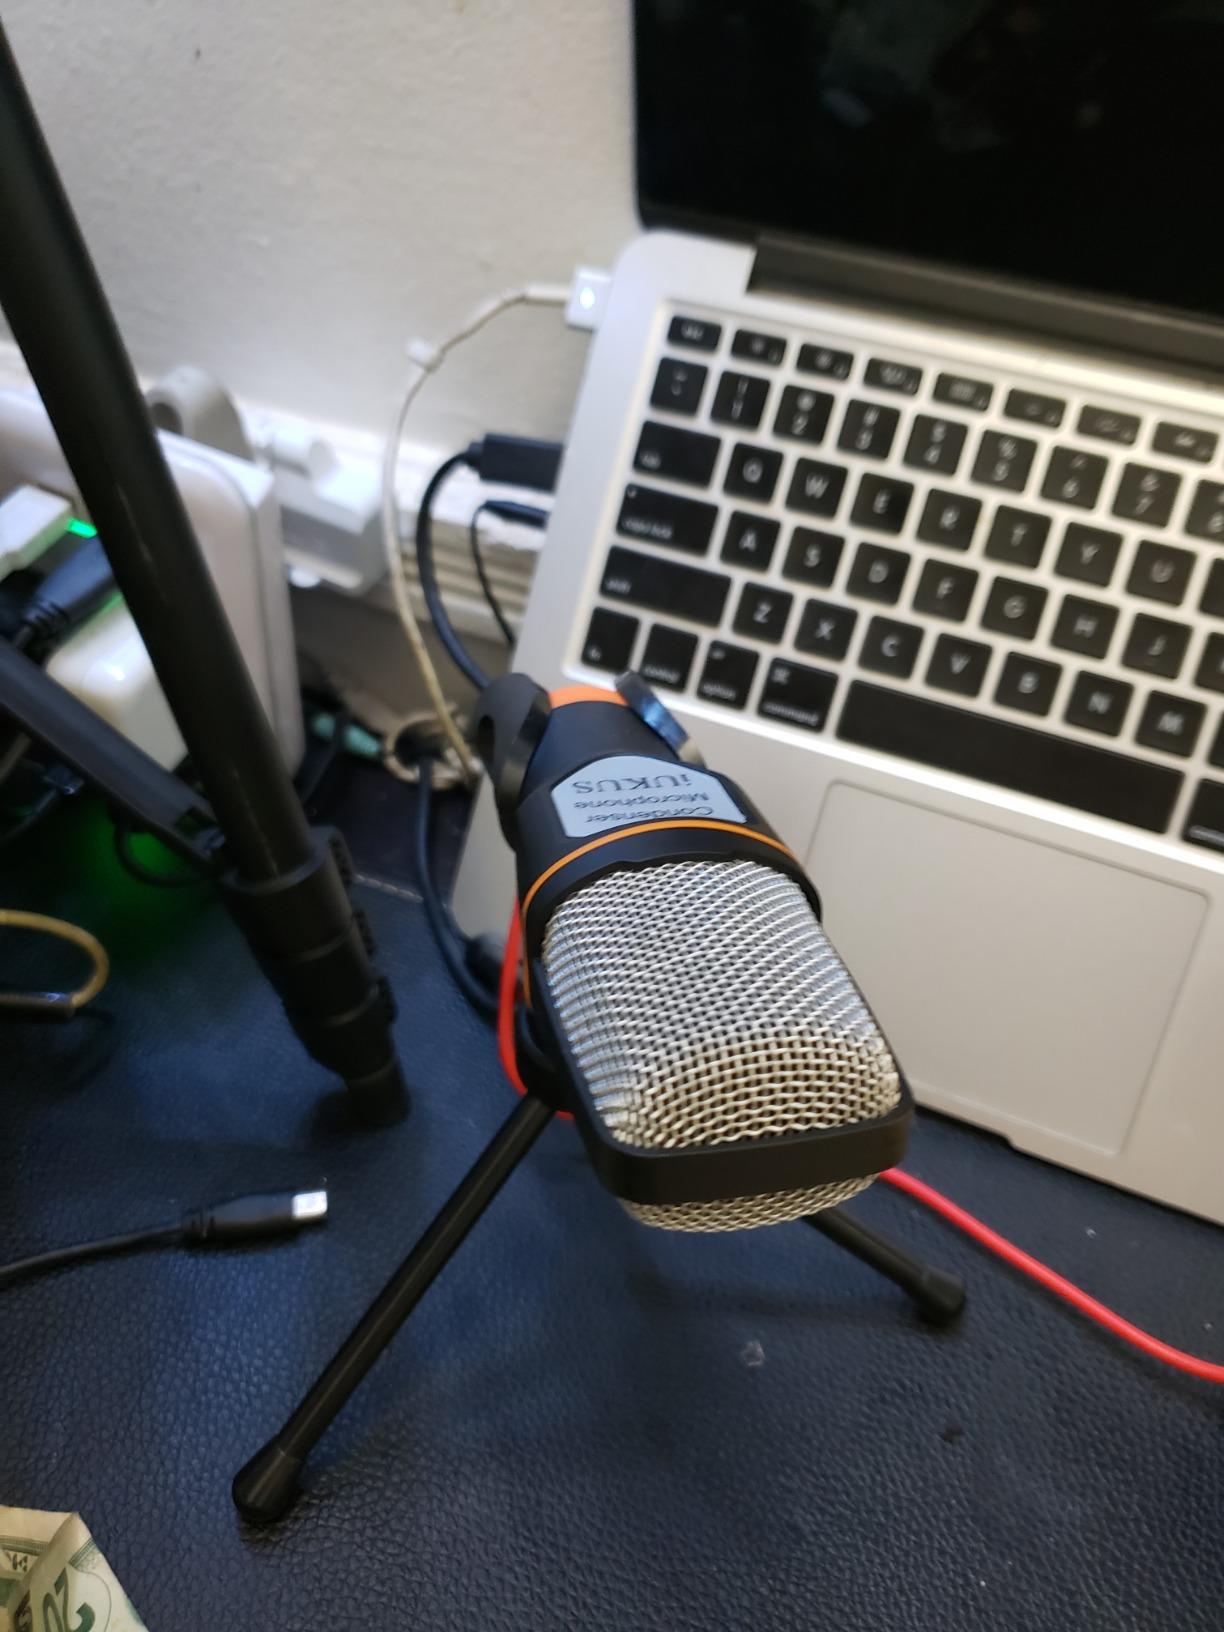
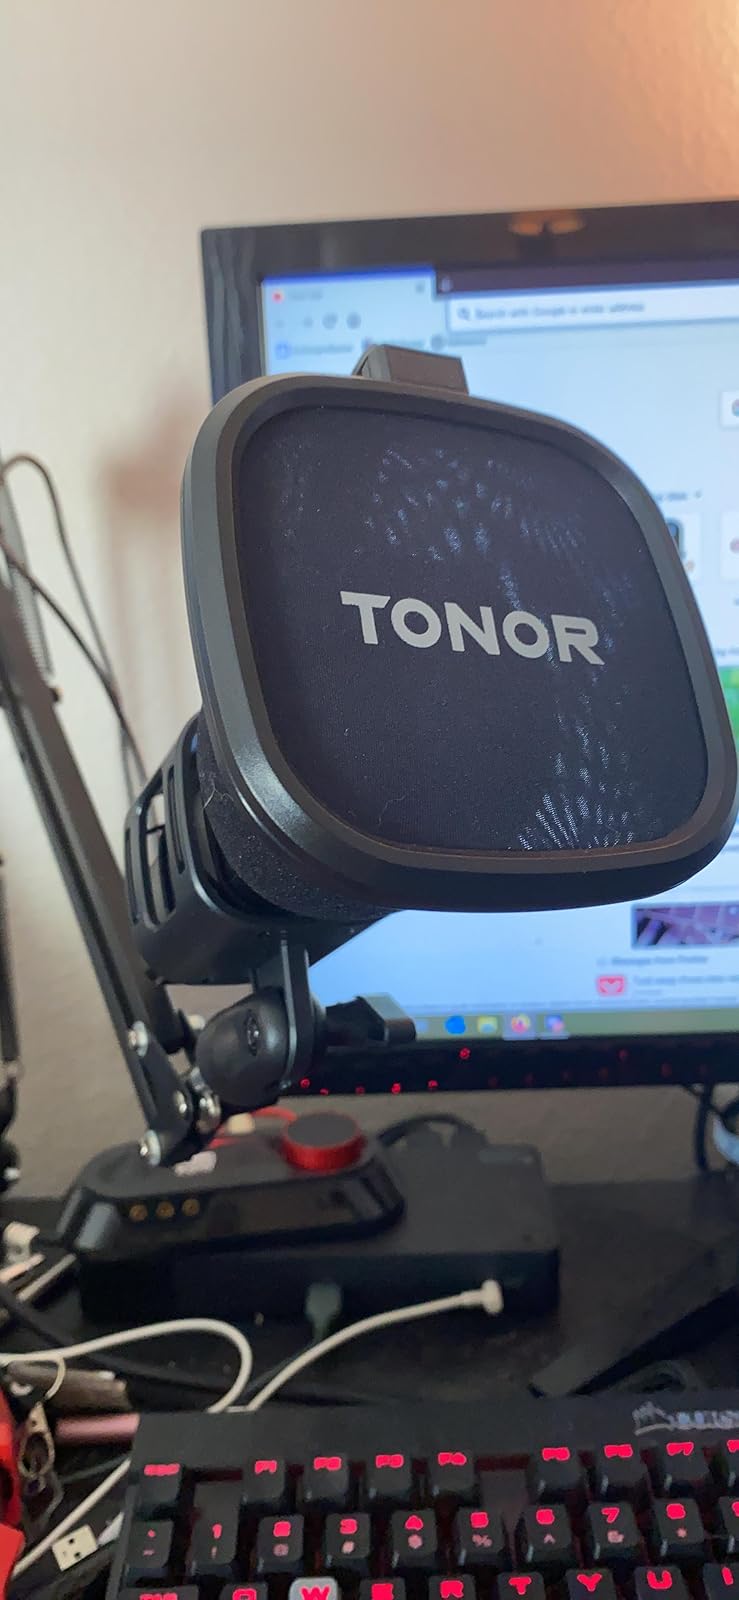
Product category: microphone
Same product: no